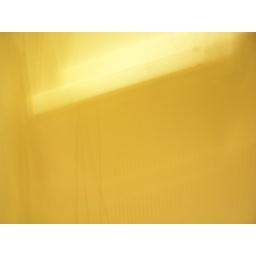
Standing in my bathroom with the door mostly closed on a sunny day, while waving my camera around at the door.